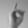
ASL letter: D